List of British music hall performers

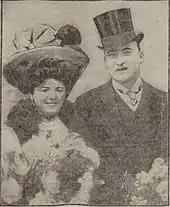
Marie Lloyd and Alec Hurley

This list of British music hall performers includes a related list of British Variety entertainers.